William Adamson School

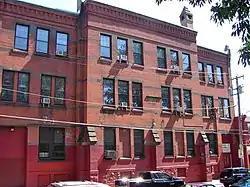
William Adamson School, September 2010

The William Adamson School is an historic, American school building that is located in the West Kensington neighborhood of Philadelphia, Pennsylvania.